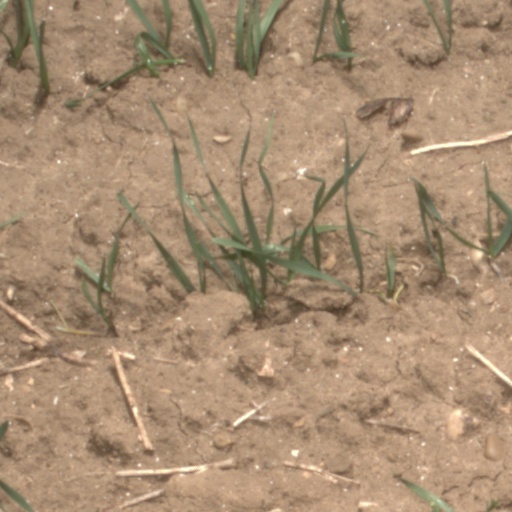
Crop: wheat